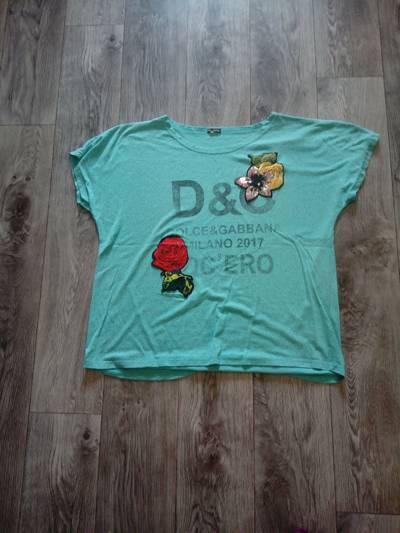
Waste category: clothes